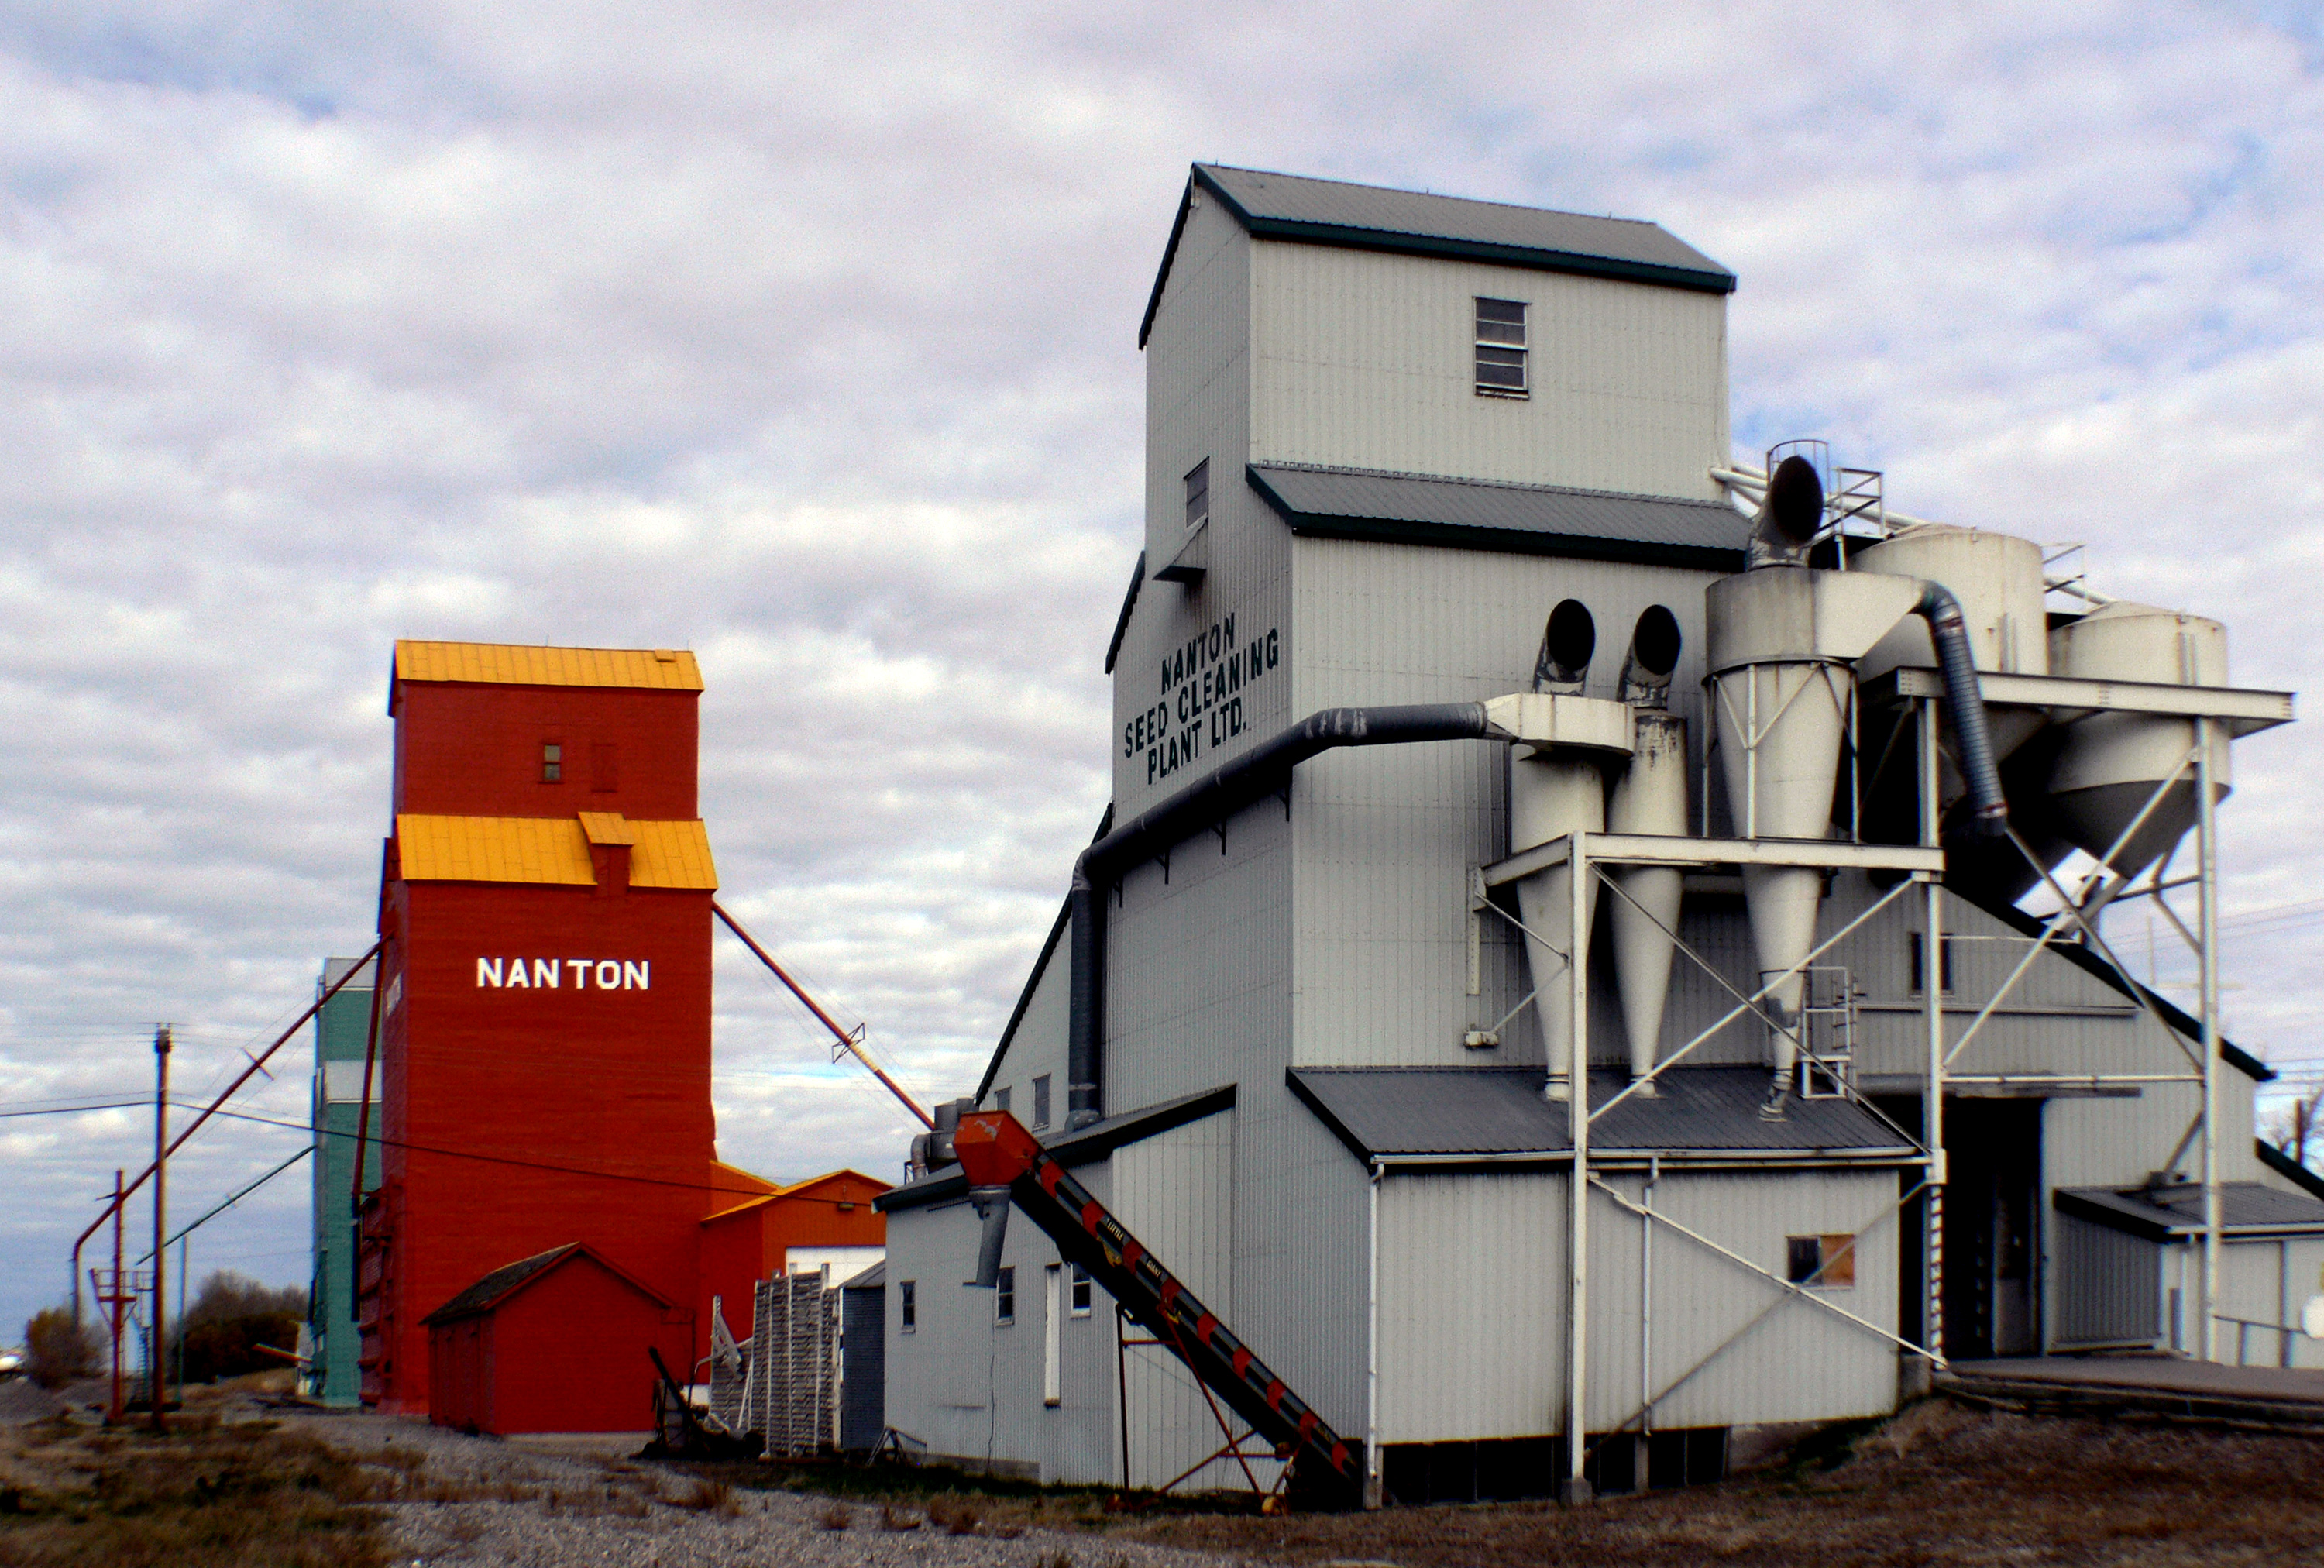
wind, transport, vehicle, industry, energy, mill, lumixfz30, bridgecamera, nanton, sages, grainelevators